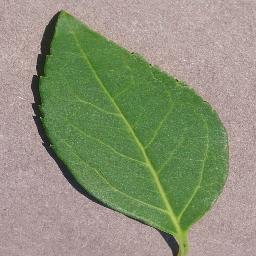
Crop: cherry
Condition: (including_sour)_healthy